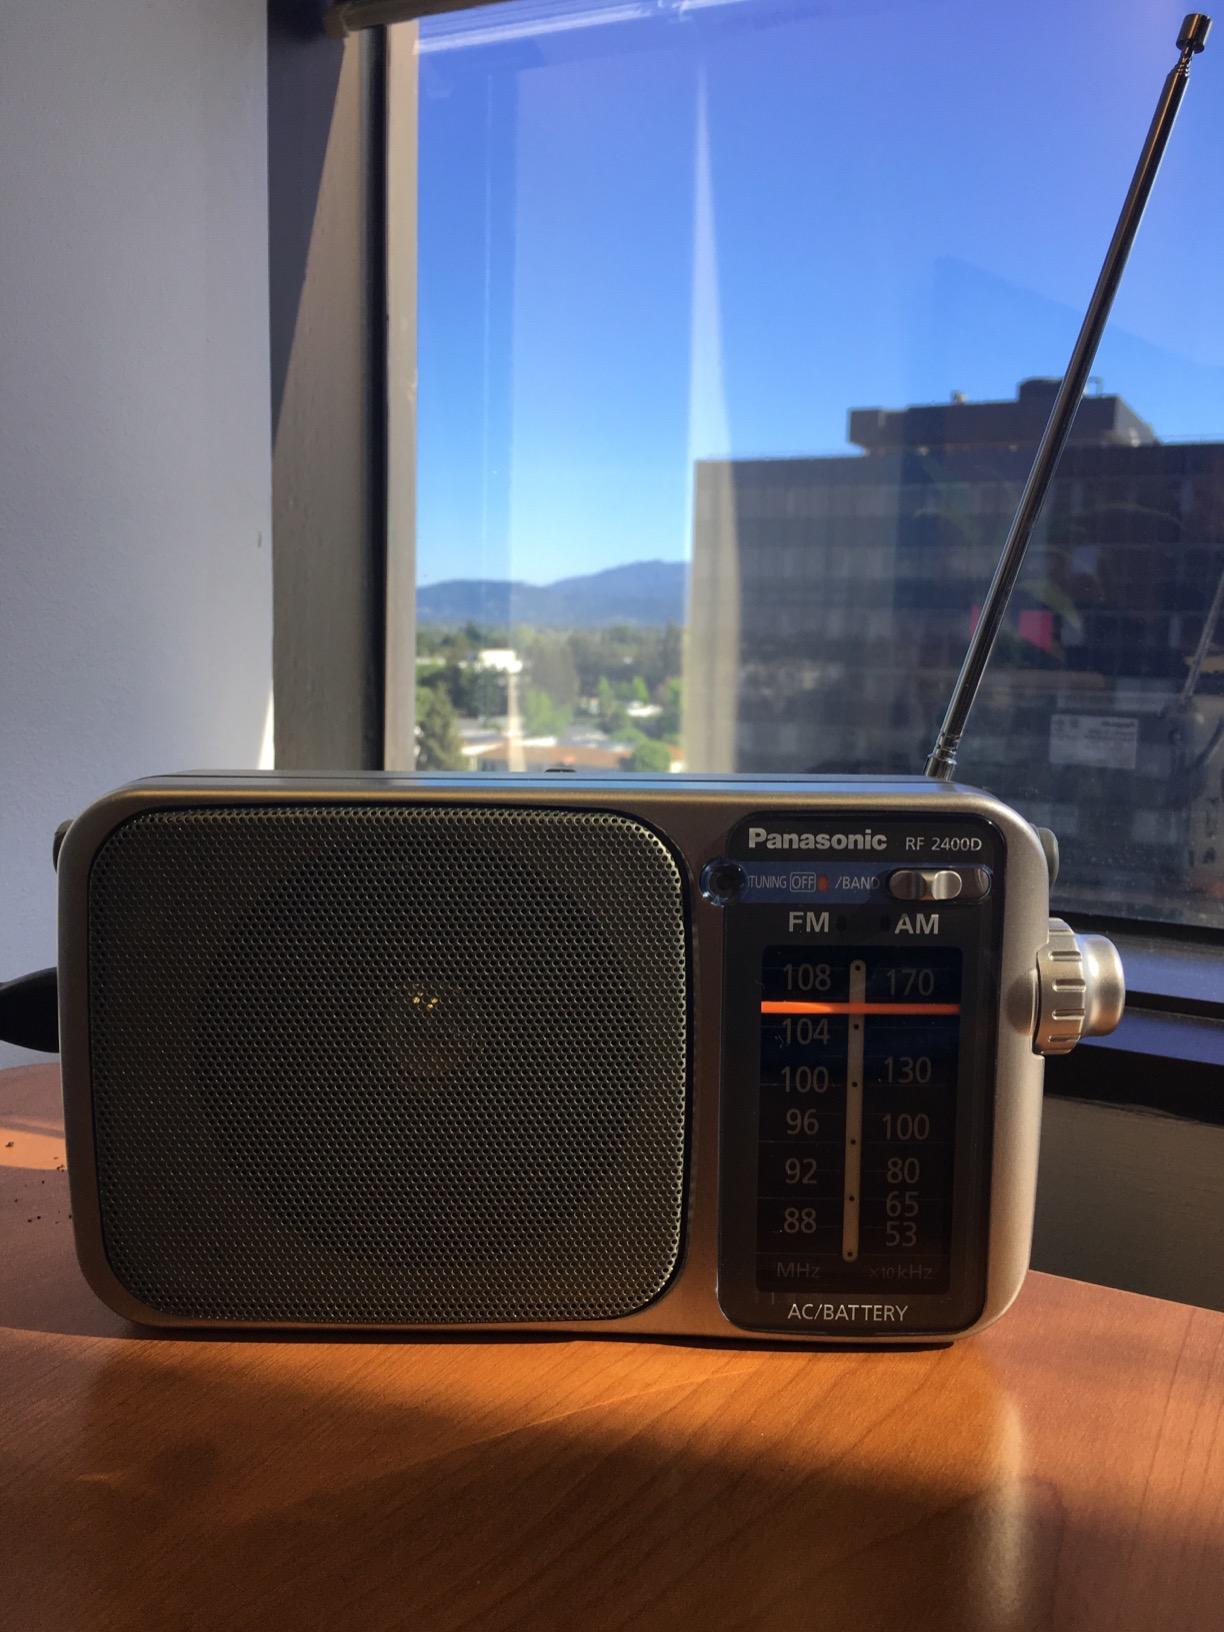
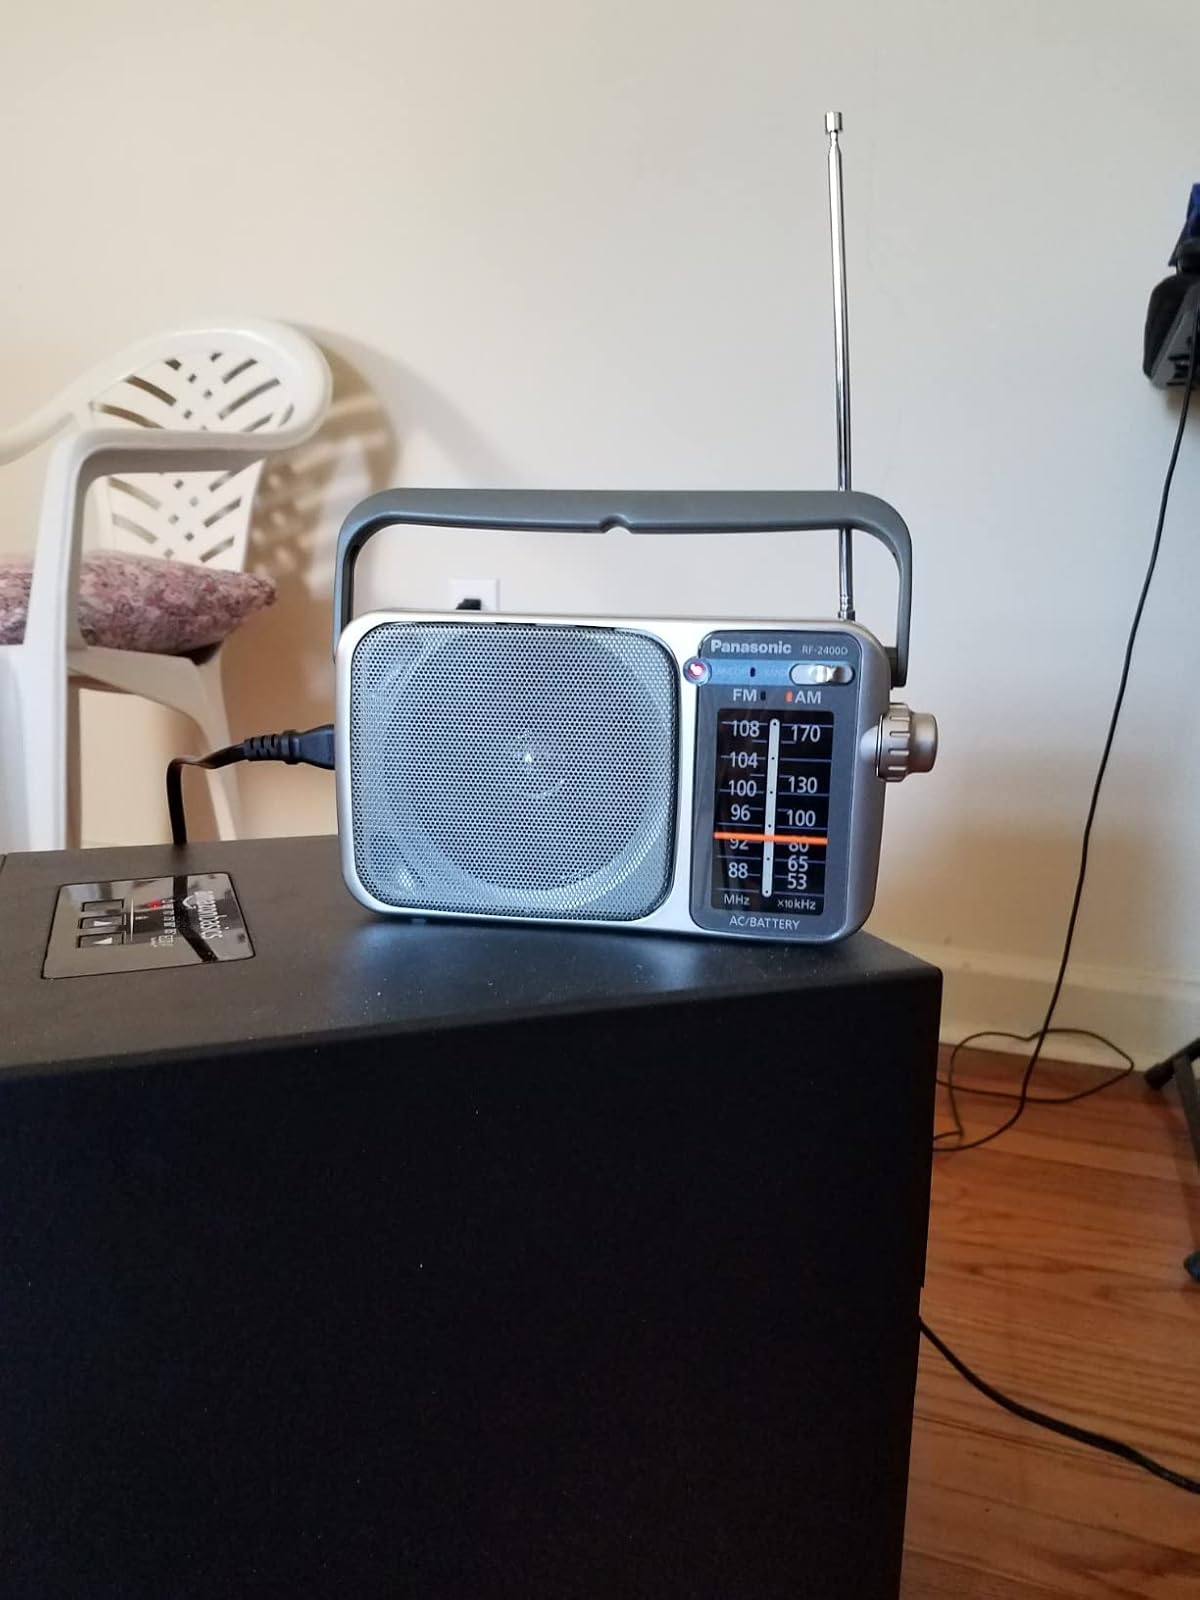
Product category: radio
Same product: yes